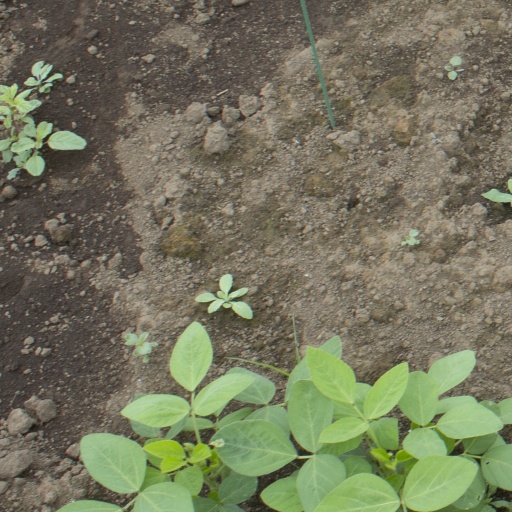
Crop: soybean